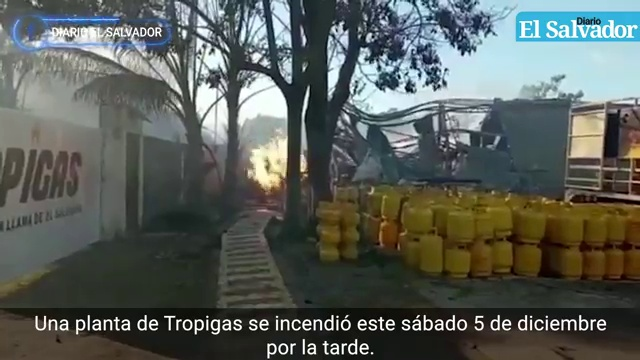
Fire: yes
Smoke: no